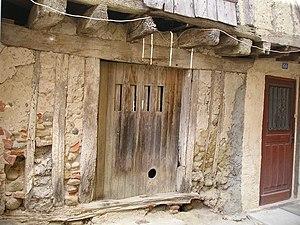
La circulade de Villeneuve-lès-Montréal en juillet 2006.